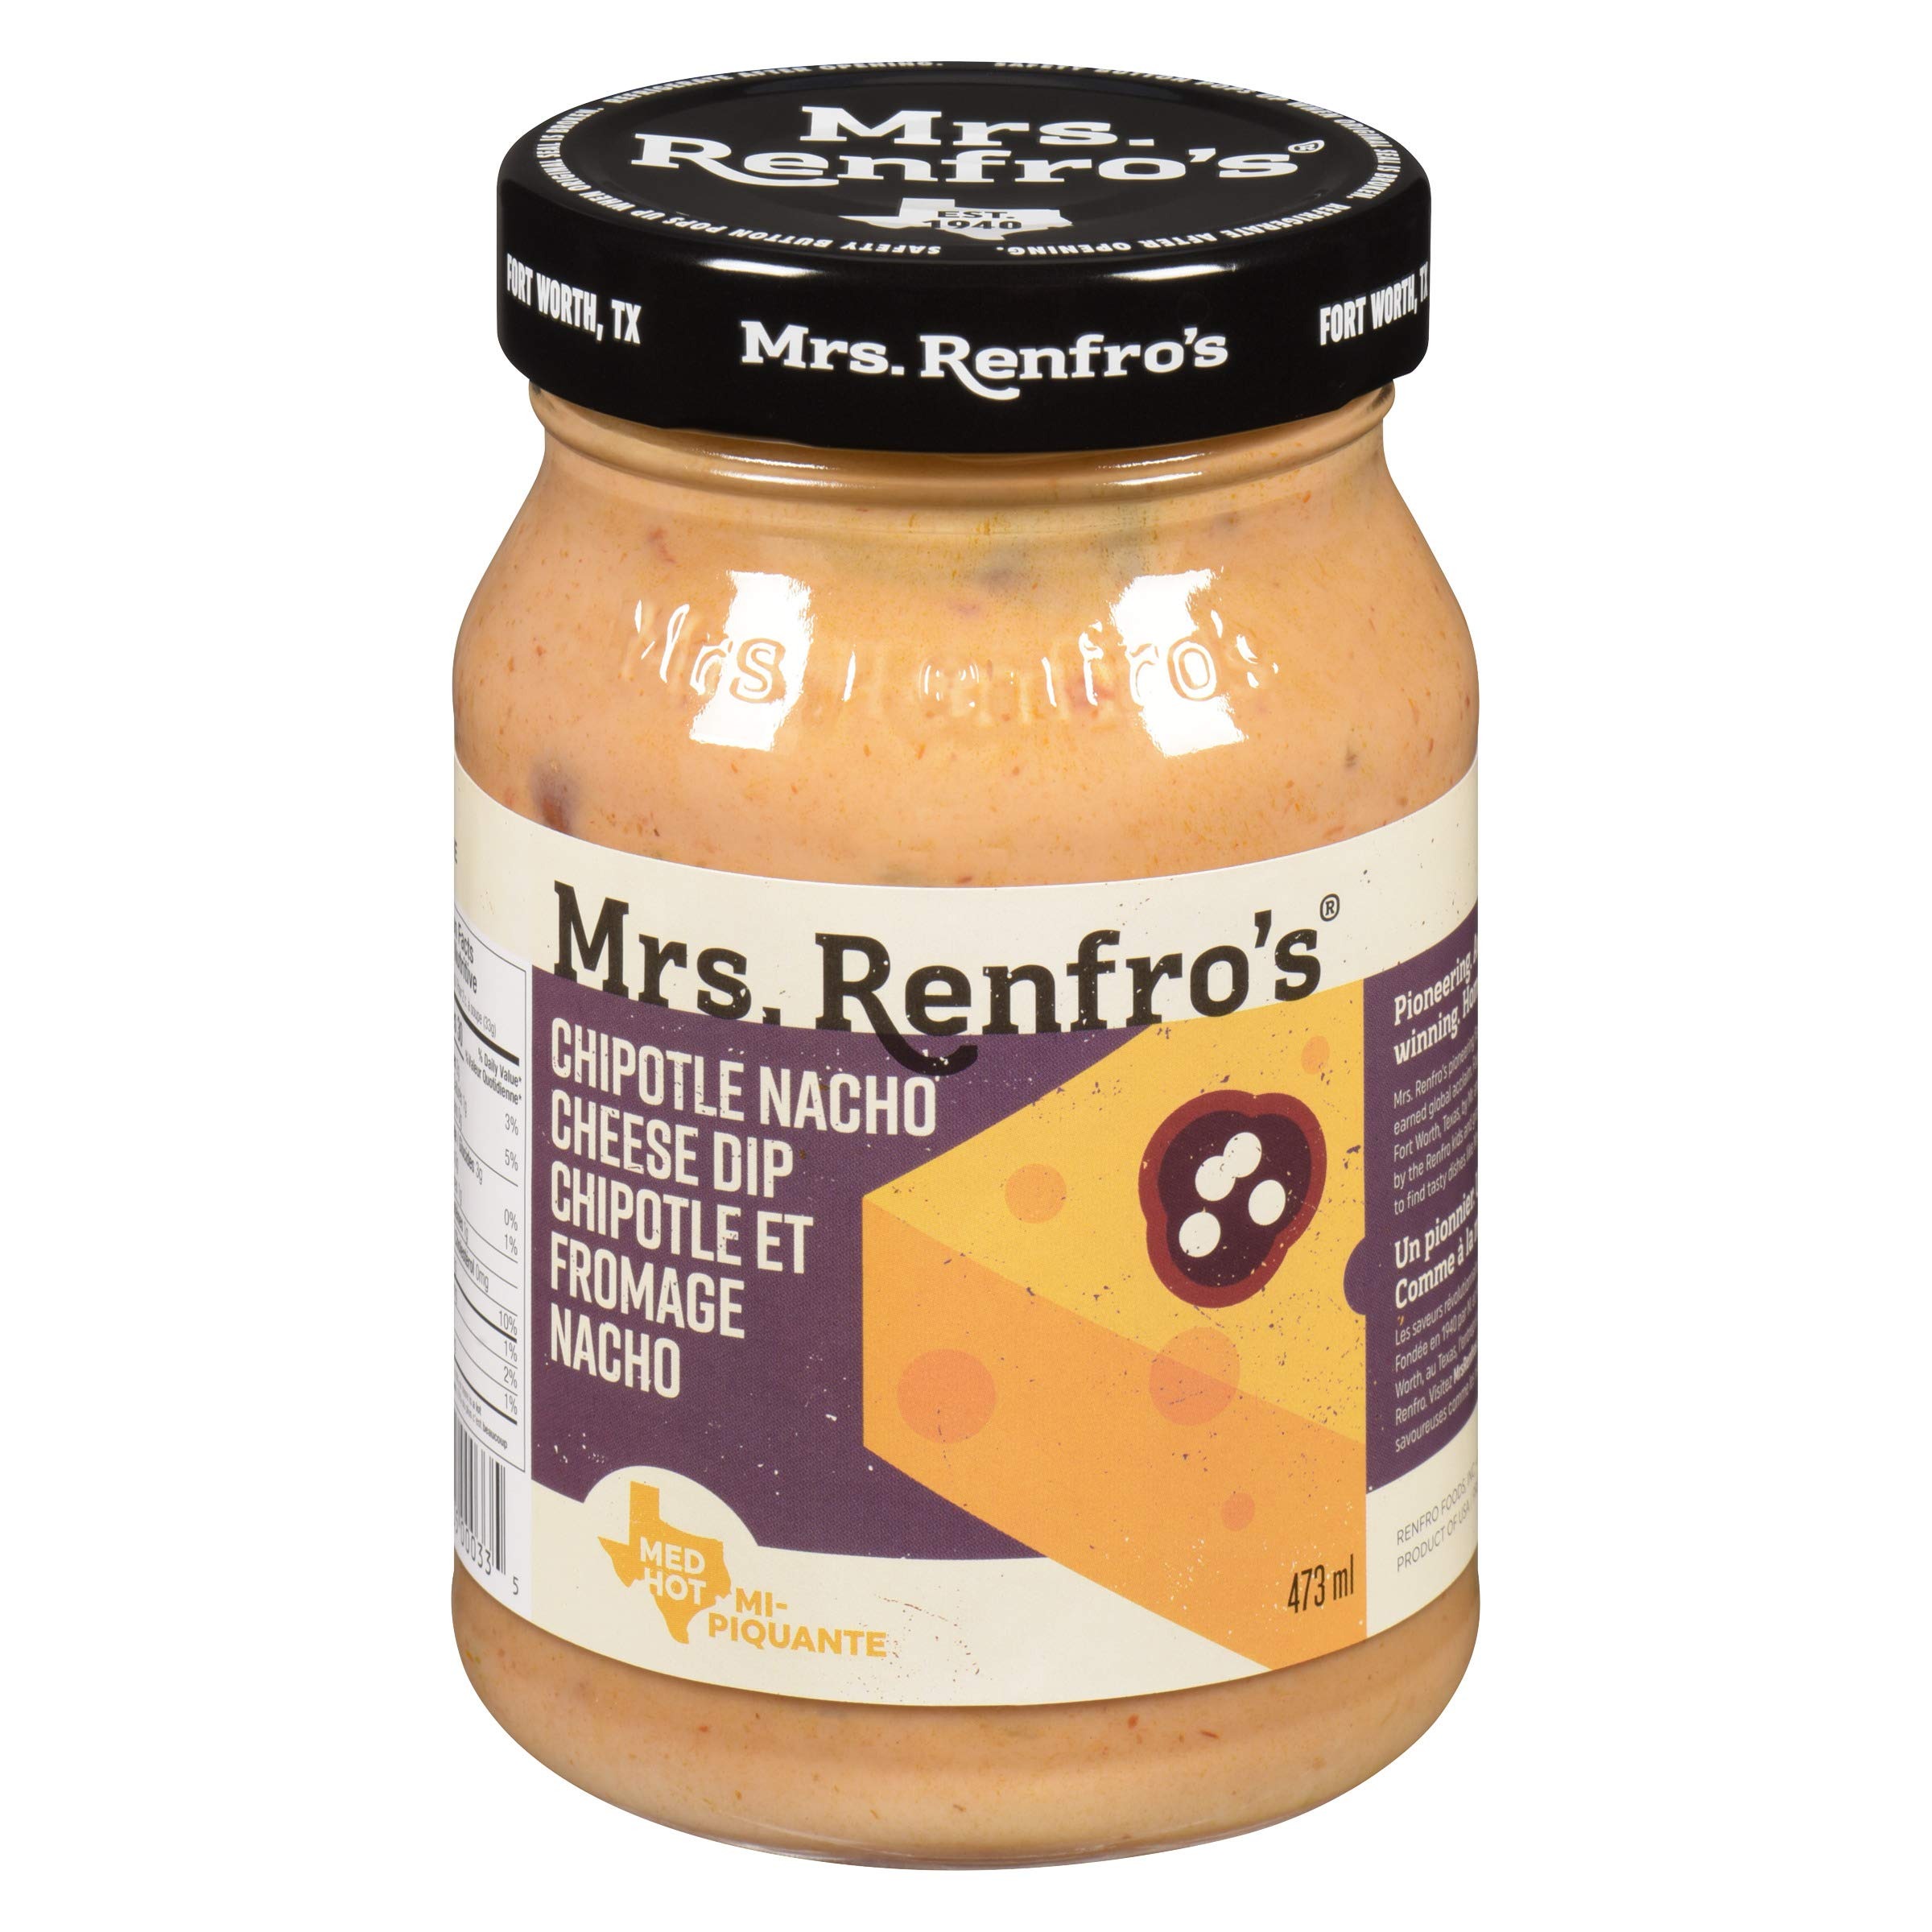
Item Name: Mrs. Renfro's Nacho Cheese Sauce With Chipotle, 16 Ounces (Pack Of 6)
Bullet Point: Mrs. Renfro's Nacho Cheese Sauce With Chipotle, 16 Ounces (Pack Of 6)
Value: 96.0
Unit: Ounce

Price: 51.9